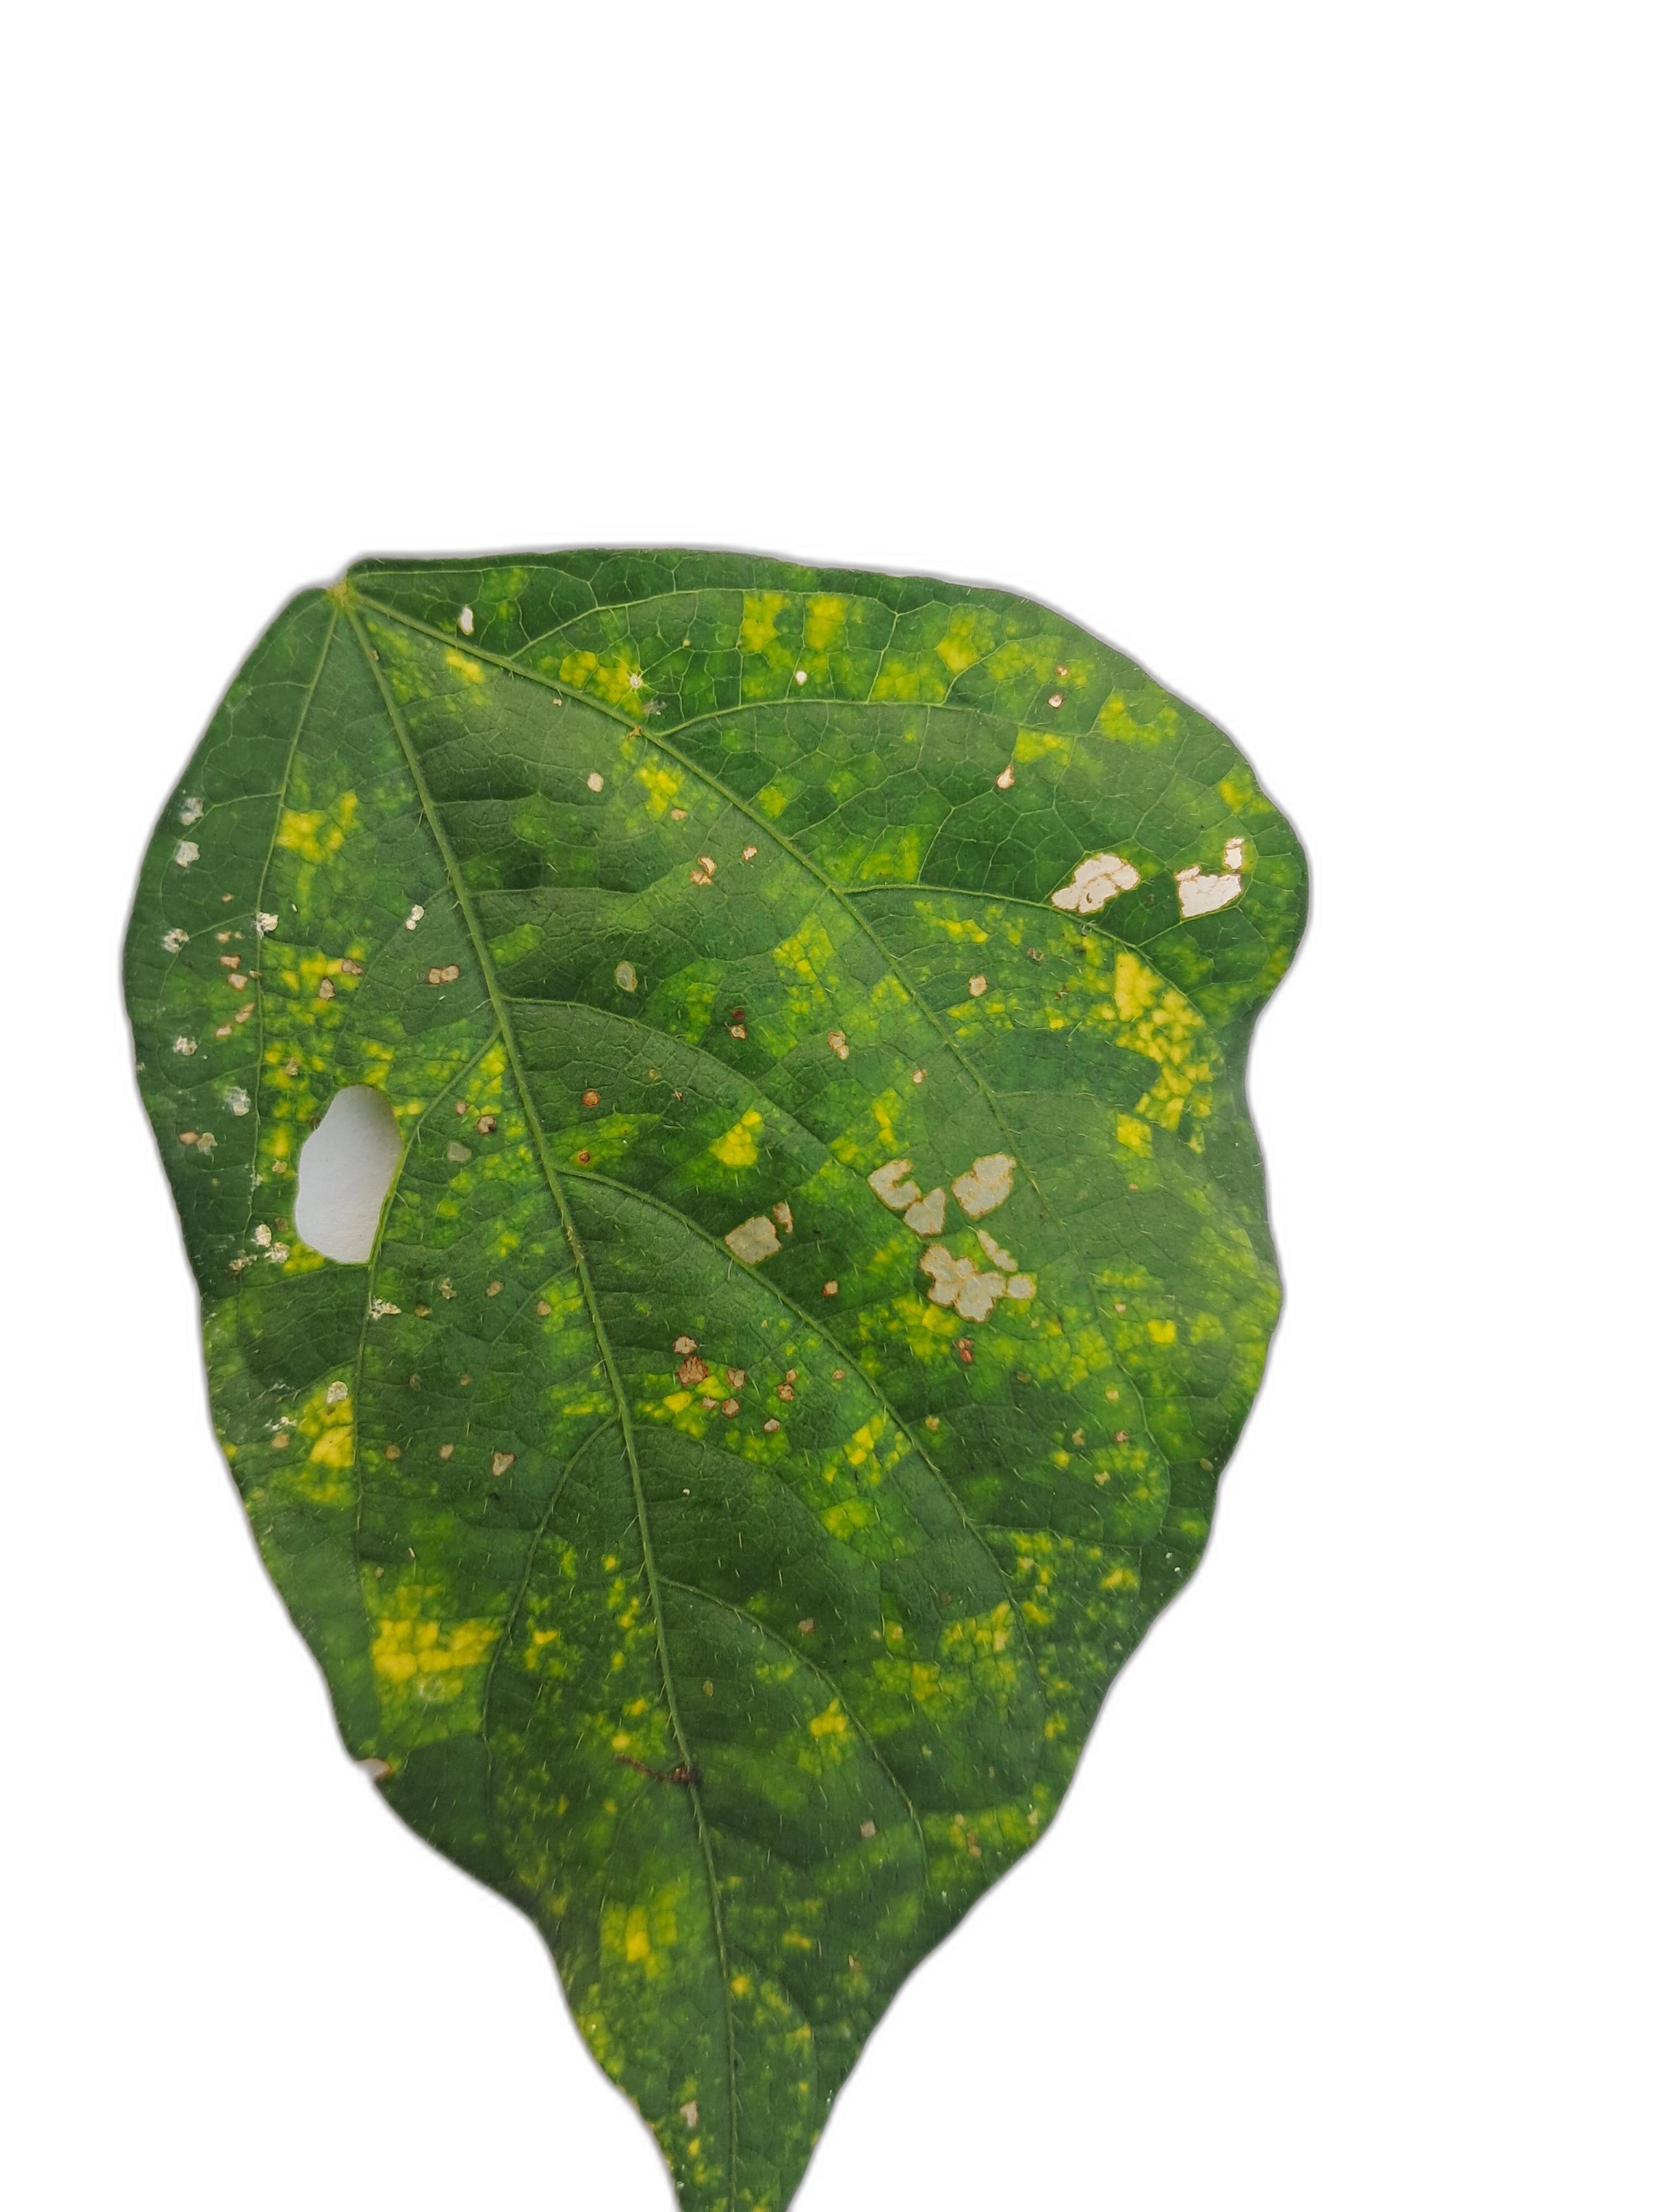
Label: Yellow Mosaic